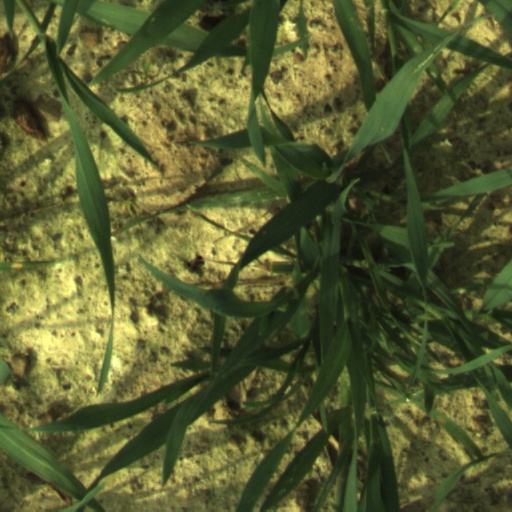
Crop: wheat